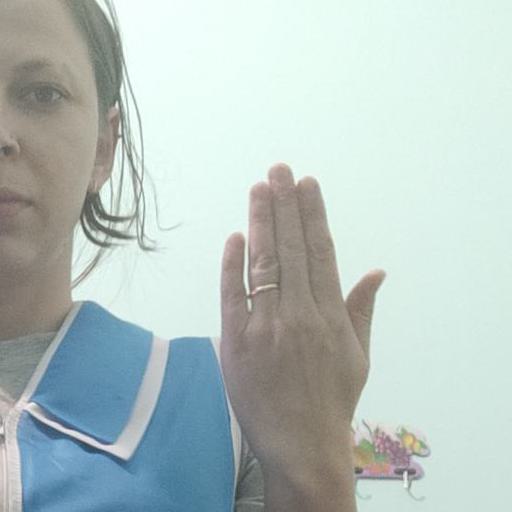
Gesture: stop_inverted